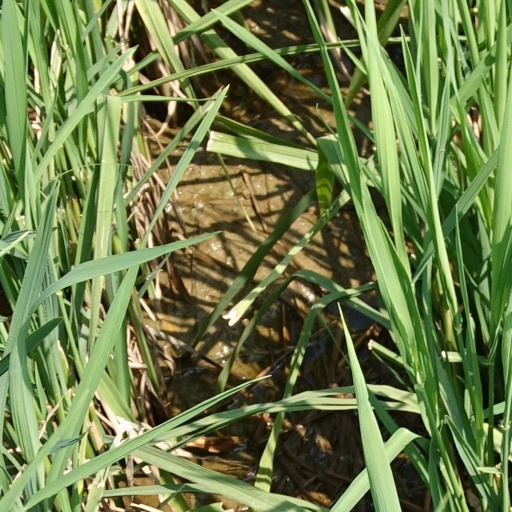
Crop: rice